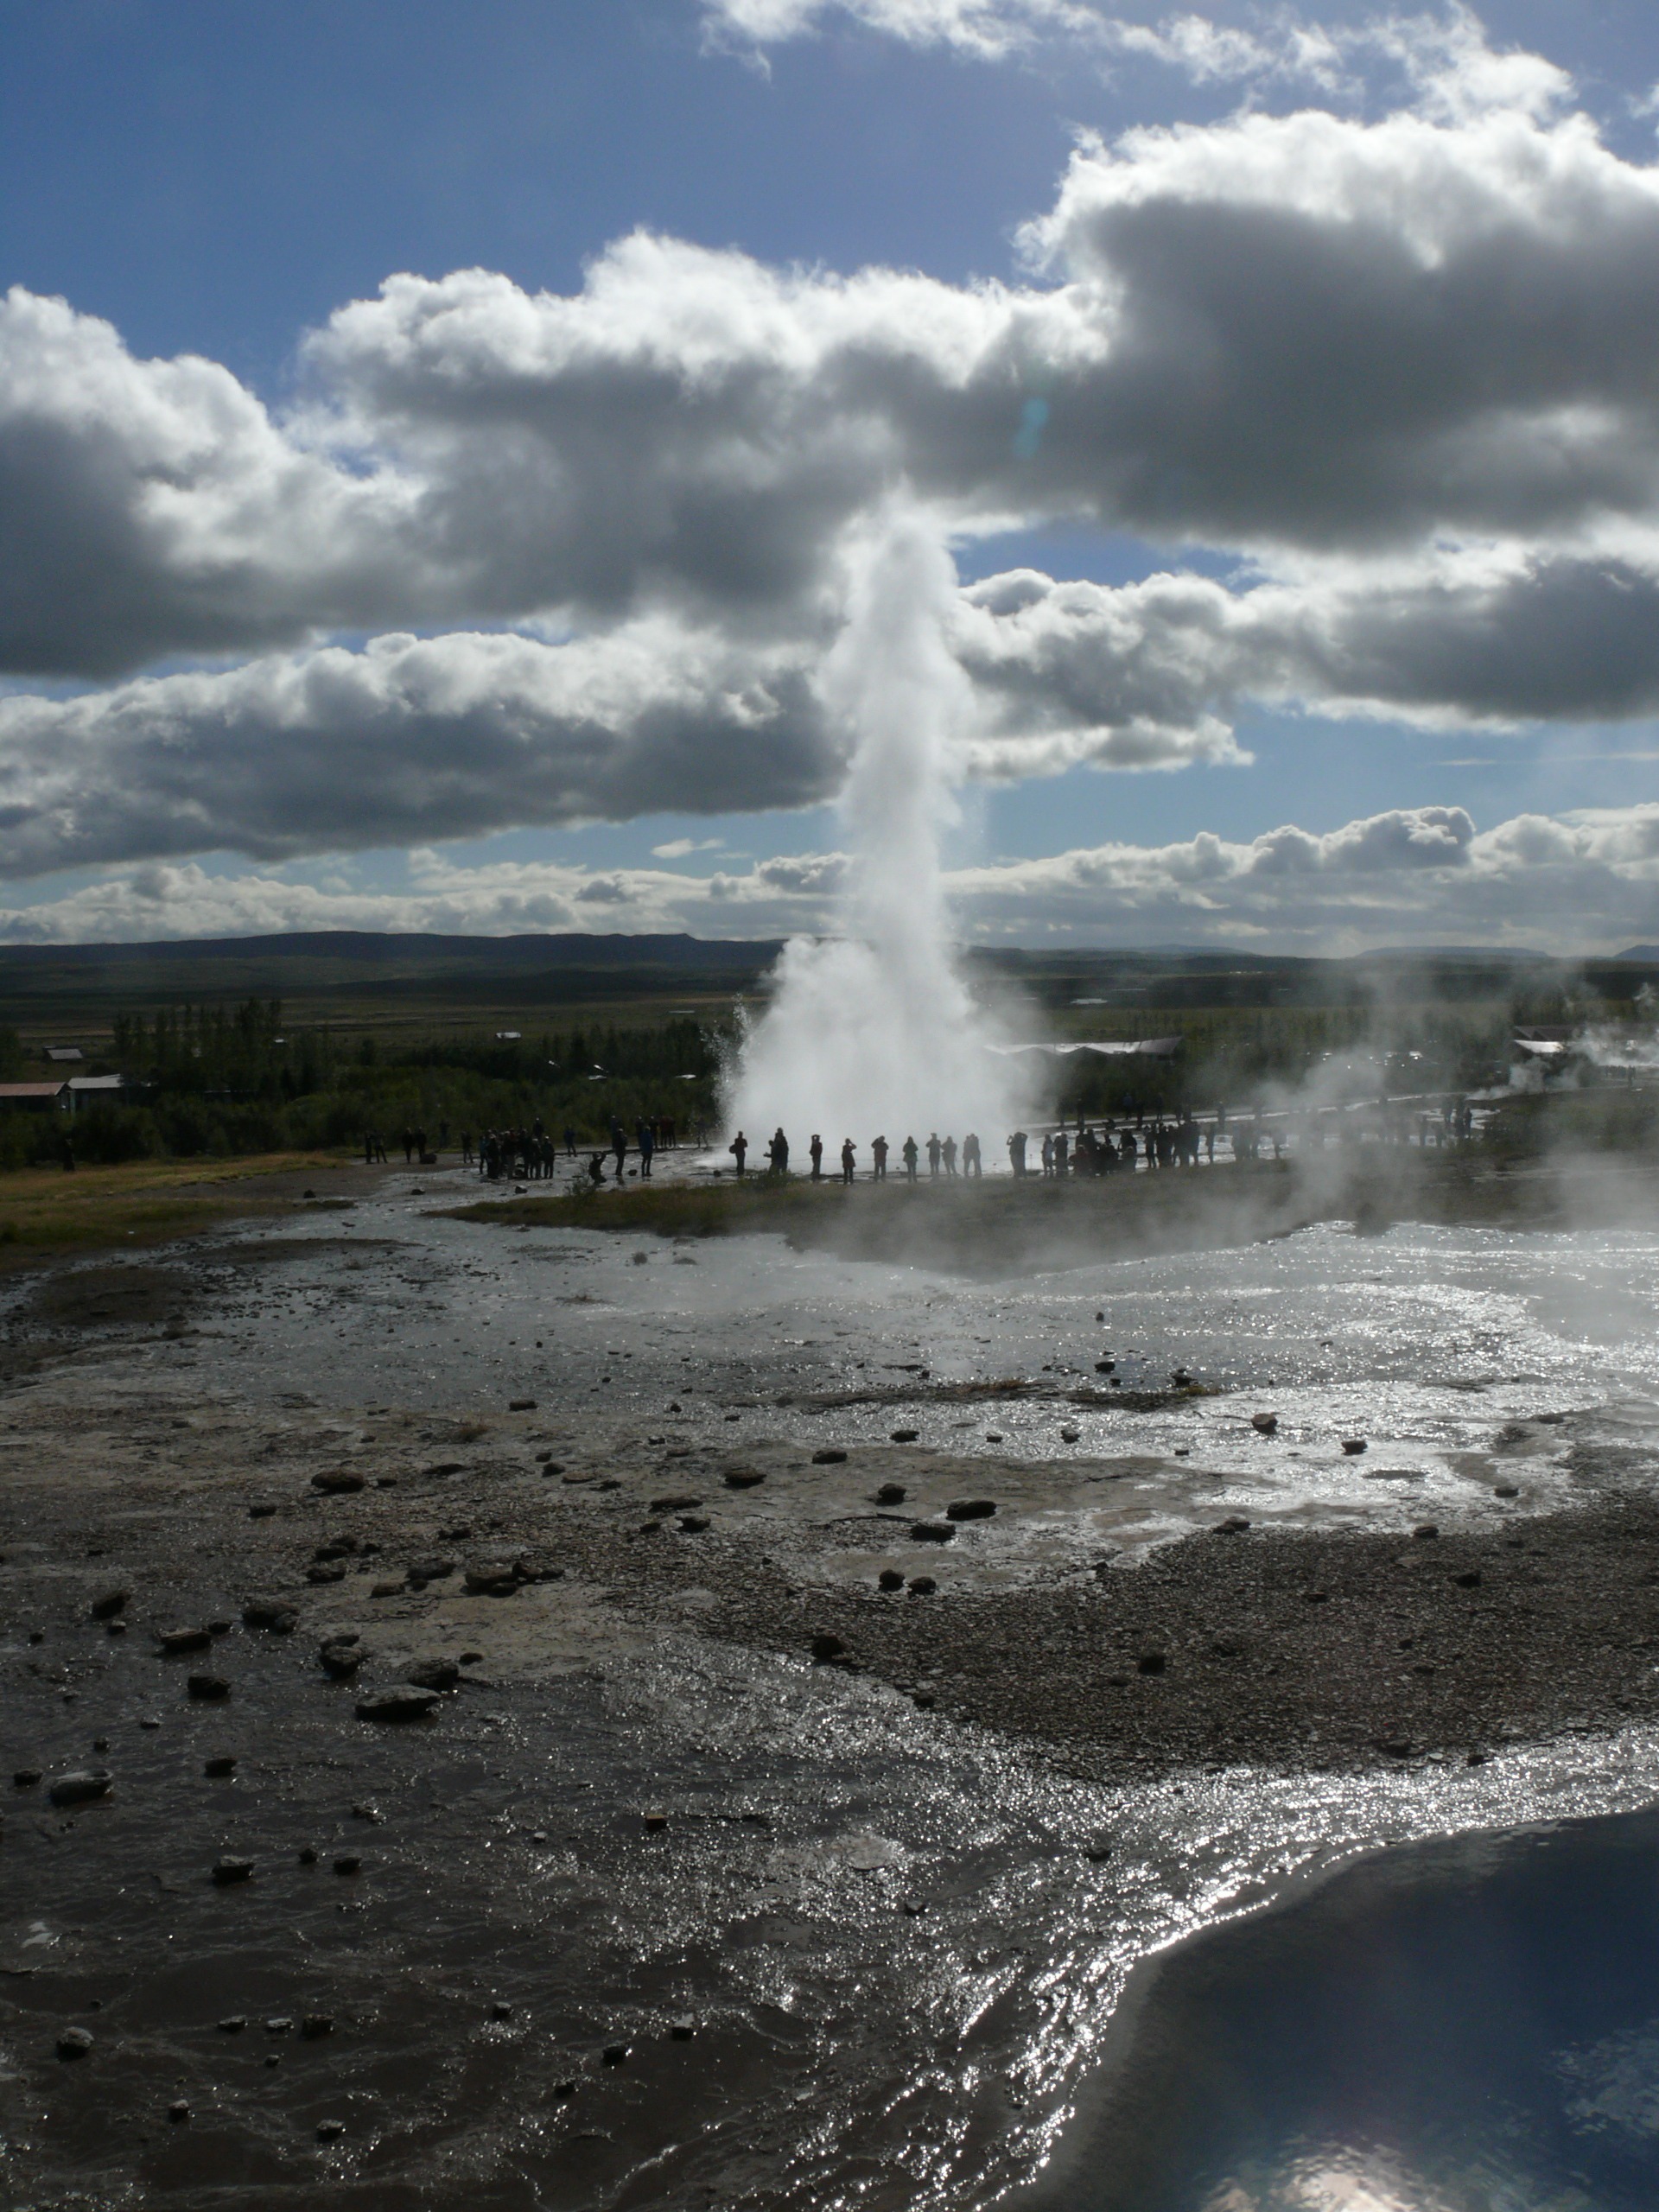
sea, coast, water, cloud, wave, spring, iceland, body of water, hot, geyser, eruption, strokkur, water column, landform, geographical feature, wind wave